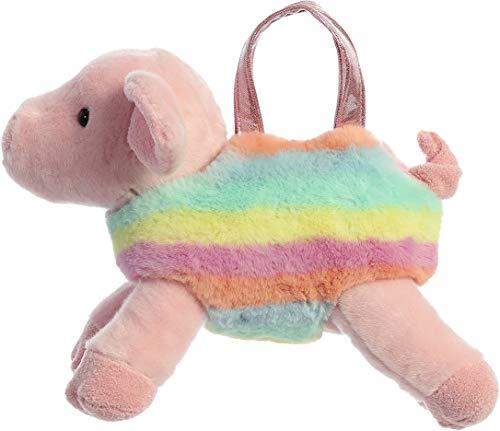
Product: Aurora 12" Rainbow Trendy Pals Piglet
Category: Toys & Games | Stuffed Animals & Plush Toys | Stuffed Animals & Teddy Bears
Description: Removable Piglet that can be carried inside the pastel Rainbow bag.
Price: $17.19
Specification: ProductDimensions:6x13x6inches|ItemWeight:10.1ounces|ShippingWeight:10.1ounces(Viewshippingratesandpolicies)|ASIN:B07TVNQHRY|Itemmodelnumber:32873|Manufacturerrecommendedage:3yearsandup